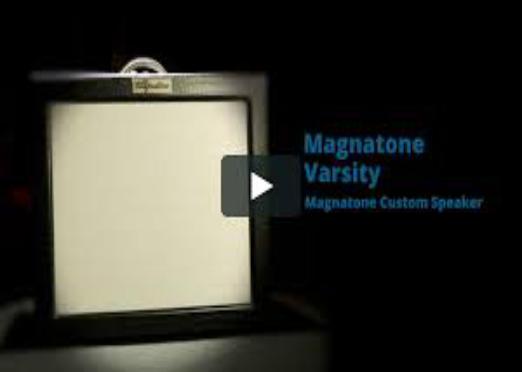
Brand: magnatone
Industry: Electronic